2005 Texas vs. Ohio State football game

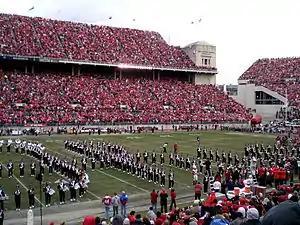
"Script Ohio" at Ohio Stadium

Just as it was the first-ever meeting of the two football teams, it was also the first time that The Ohio State University Marching Band (nicknamed "The Best Damn Band in the Land" or TBDBITL) and The University of Texas Longhorn Band (nicknamed "The Showband of the Southwest") had ever performed back-to-back halftime performances. The OSU band performed "Script Ohio" and the UT band performed "Script Texas". Ohio State also held a ceremony to honor one of their longtime coaches, Woody Hayes, by placing his name on the east side of the stadium.